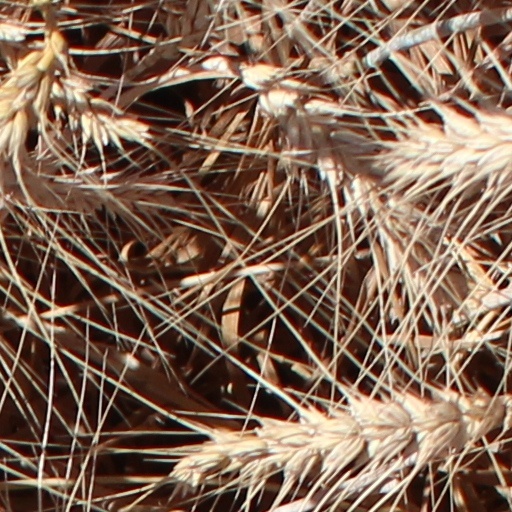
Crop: wheat